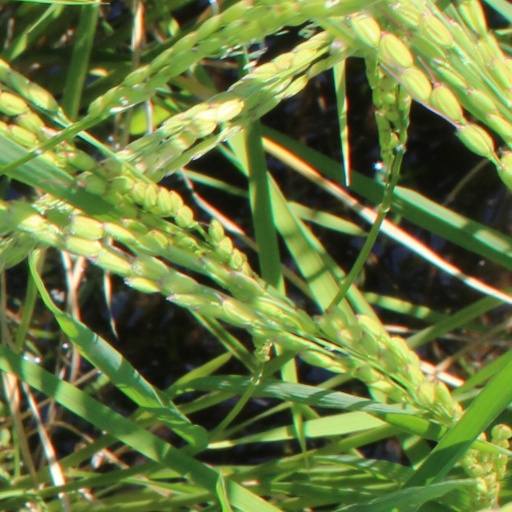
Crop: rice